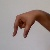
The image shows a hand gesture representing the letter 'Q' in Indian Sign Language.